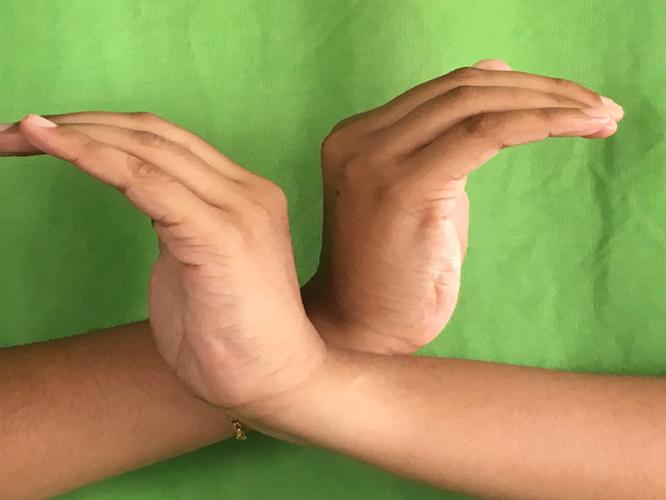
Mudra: Nagabandha
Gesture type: double_hand